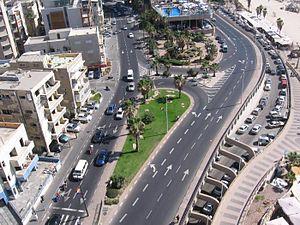
La rue HaYarkon est une voie publique de la ville israélienne de Tel Aviv.